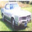
Label: automobile